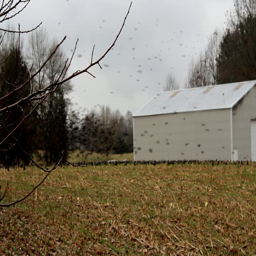
a very large flock of black birds fly in a corn field on a rainy winter day